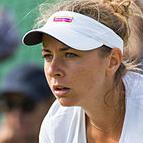
Age: 24